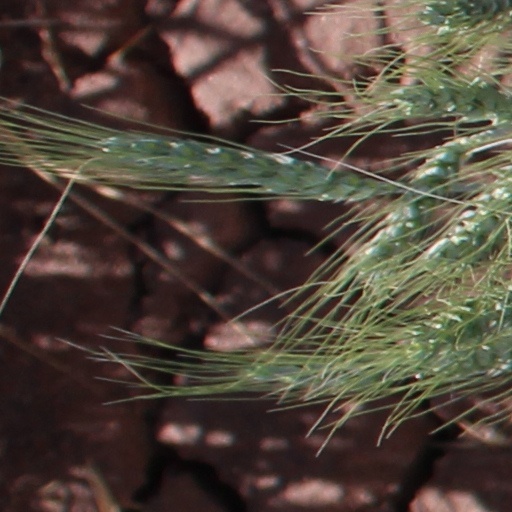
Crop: wheat